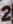
Number: 2